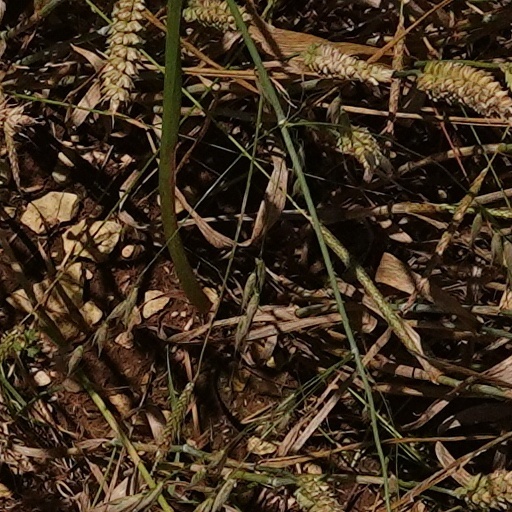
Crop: wheat